Culebra, Puerto Rico

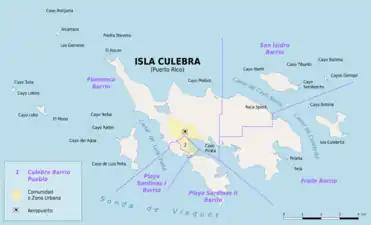
Culebra with barrios

Culebra, along with its adjacent islets and cays, has been recognised as an Important Bird Area (IBA) by BirdLife International because they support seabird breeding colonies of brown boobies, brown noddies, and both sooty and royal terns.